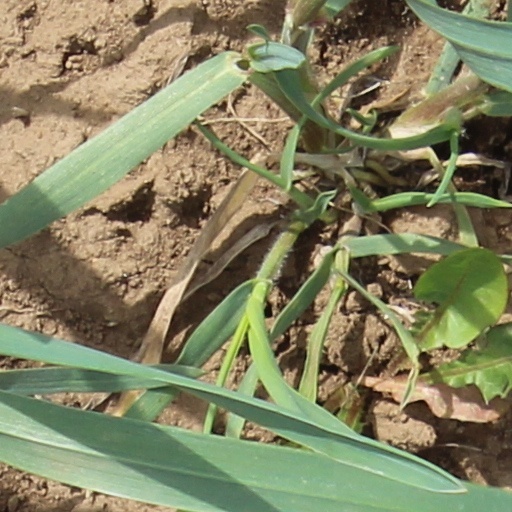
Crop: wheat